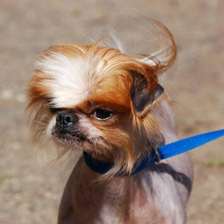
Species: dog
Breed: japanese chin